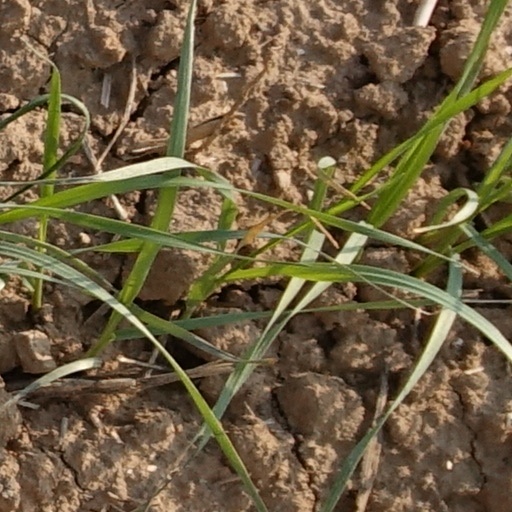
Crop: wheat